New York Aquarium

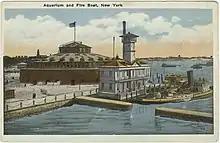
The aquarium used to be housed in Castle Clinton (left) in Battery Park (image before 1923).

The aquarium opened on December 10, 1896, following a soft opening the previous day. The aquarium attracted thousands of visitors on its opening day, and it averaged over 10,000 visitors per day during its first several months. Visitors were not charged admission, which may have contributed to the aquarium's popularity. The aquarium had two million guests within a year, and it had 5.5 million total guests by May 1900. In its early years, the New York Aquarium at Castle Garden typically had more visitors during the summer, and Sunday was the busiest day of the week. The aquarium's busiest day during this period was August 20, 1898, when over 47,000 people visited the aquarium.